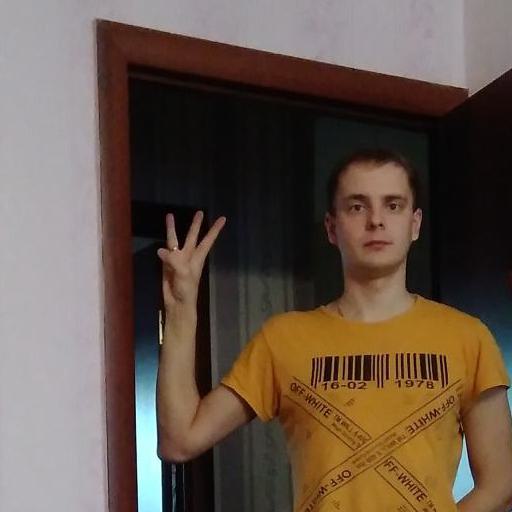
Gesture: three